Toyotamaphimeia

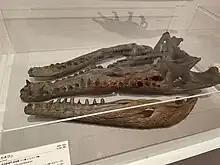
Skull bones

The holotype of "Toyotamaphimeia" is a nearly complete skeleton consisting of a skull, an entire cervical and dorsal series of vertebrae, various ribs, 33 osteoderms as well as almost half the bones of the limbs, hip region and pectoral girdle. Most of the tail past the 3rd caudal vertebra is missing, making it difficult to determine the exact length of the animal. The first research paper that described the type species tentatively suggested a body length estimate of based on the assumption that the caudal vertebrae in total would measure long. Subsequent research papers in the 2020s estimated that both species of "Toyotamaphimeia" are roughly similar in size, approximately between based on vertebrae and skull length.